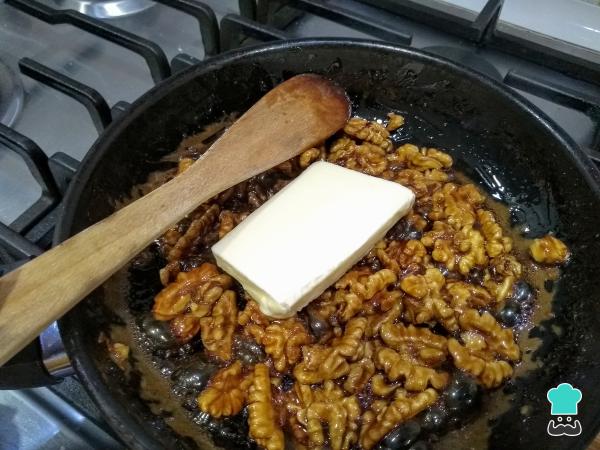
Introduce las nueces y remueve con sumo cuidado para evitar que se rompan. Luego, añade la mantequilla y continúa removiendo para que se integren todos los ingredientes.